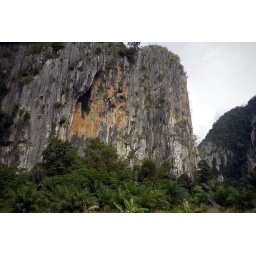
Scene from a train window along the Jungle Line in Malaysia